Suwa Daimyōjin Ekotoba

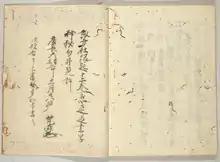
Colophon of the Bonshun manuscript of the "Ekotoba". The title "Suwa-sha Engi" (諏方社縁起) can be seen in the rightmost column, with the date of copying and Bonshun's name (慶長六年十一月廿八日 梵舜) on the third column from the right.

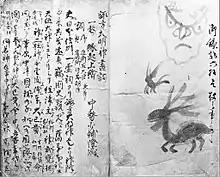
The first pages of the Gon-hōri-bon. The title of the work is given here as "Suwa Daimyōjin Ekotoba" ("Kyūjitai": 諏方大明神畫詞).

The earliest printed edition of the "Ekotoba" is that included in the "Zoku Gunsho Ruijū", volume 73. This edition is based on late copies of the Gon-hōri-bon that reflect the defective page order of the original. The text of the Gon-hōri-bon itself has been published in a number of anthologies, with the defect in the manuscript usually corrected. The Bonshun manuscript, meanwhile, is the basis for the text published by Koten Bunko in 1971.